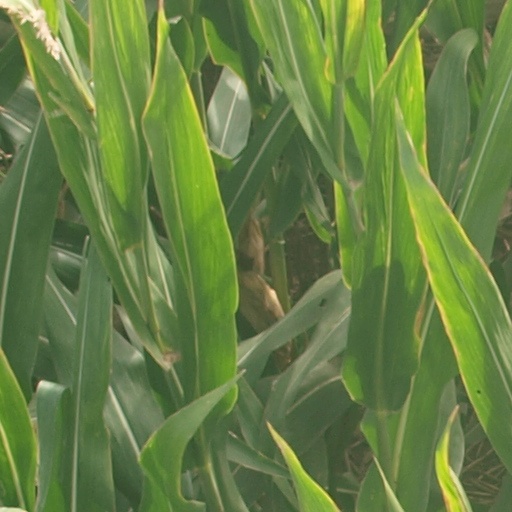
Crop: maize; corn